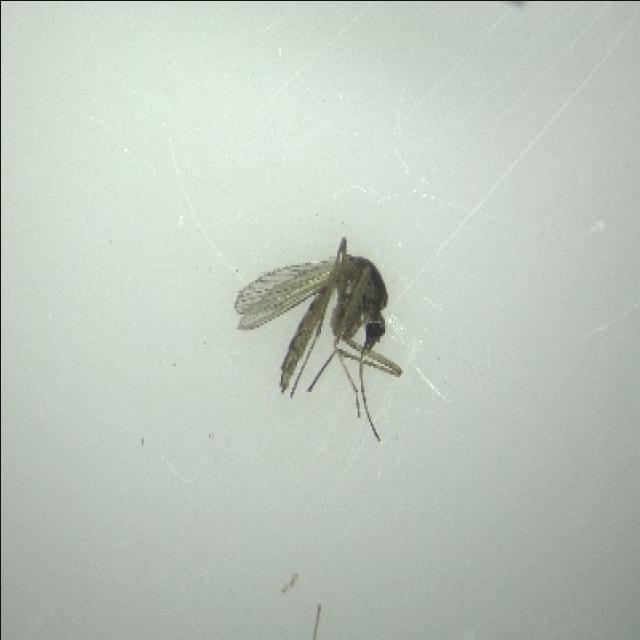
Species: aedes_vexans